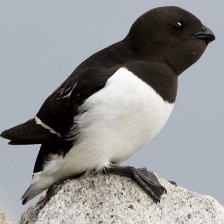
Species: LITTLE AUK
Scientific name: ALLE ALLE